Giants of Mont'e Prama

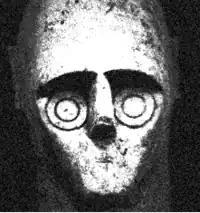
Giant head from Monte Prama

At the beginning of every sowing season the two finders noticed that the fragments of the previous year had considerably diminished, because they were removed from people aware of their historical value or employed as building material. It was the land's owner, Giovanni Corrias, that in front of a pile of stones and earth bearing the remains of a giant head, realized together with Sisinnio Poddi, that the head belonged to a statue. Corrias immediately informed the archaeologist Giuseppe Pau (Oristano), who in turn alerted the superintendence of Cultural Heritage for Cagliari and Oristano.